Battle of Picenum

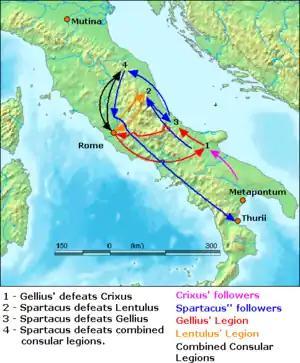
Map showing the movement of the slave army of Spartacus and those of the Roman forces. Part 4 was the Battle of Picenum.

The Battle of Picenum was one of the major battles of the Third Servile War, between the slave army of Spartacus and the combined consular forces of the Roman Republic led by the two consuls Lucius Gellius and Gnaeus Cornelius Lentulus Clodianus. It took place in Picenum region in 72 BC. It was a victory for Spartacus, and it proved to be his greatest triumph of the war.